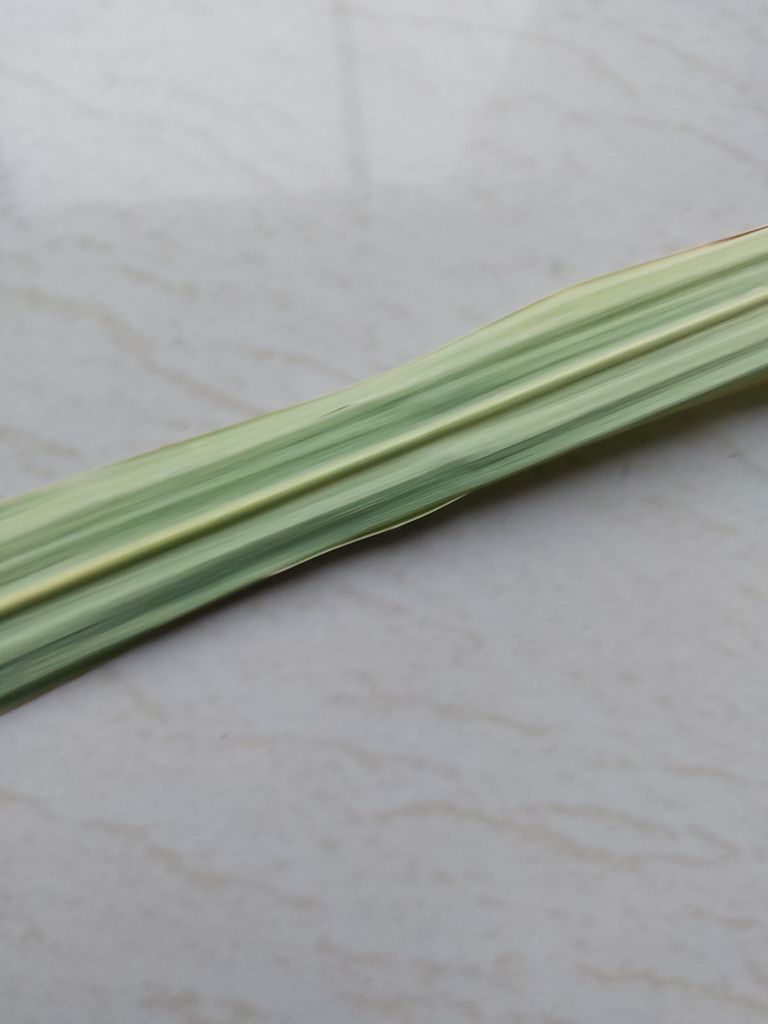
Label: Yellow Leaf